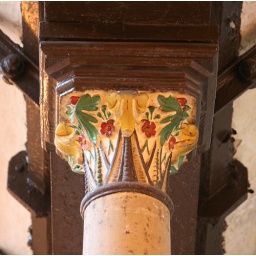
decorated column head in the boiler house